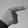
ASL letter: G